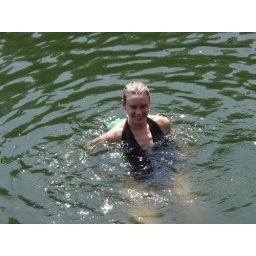
Susan's lake house in Alabama. Ahhhh....relaxing!